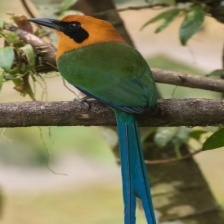
Species: RUFUOS MOTMOT
Scientific name: BARYPHTHENGUS MARTII